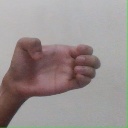
अक्षर: ख